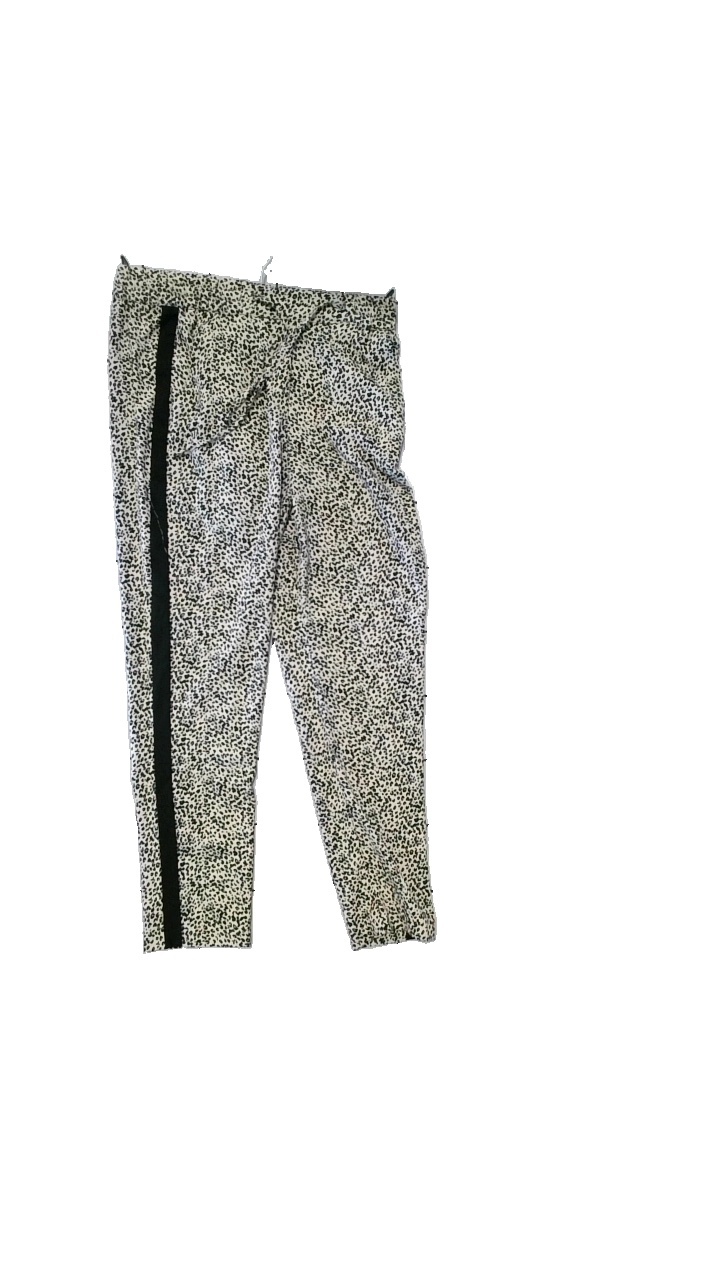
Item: Trousers (Ladies)
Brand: Kappahl
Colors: Black, Beige
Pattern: Animal print
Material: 100% Polyester
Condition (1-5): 3
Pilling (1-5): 4
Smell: Minor
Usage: Reuse
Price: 50-100